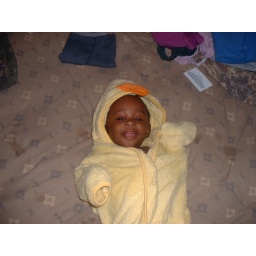
Solomon in his duck towel